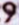
Number: 9